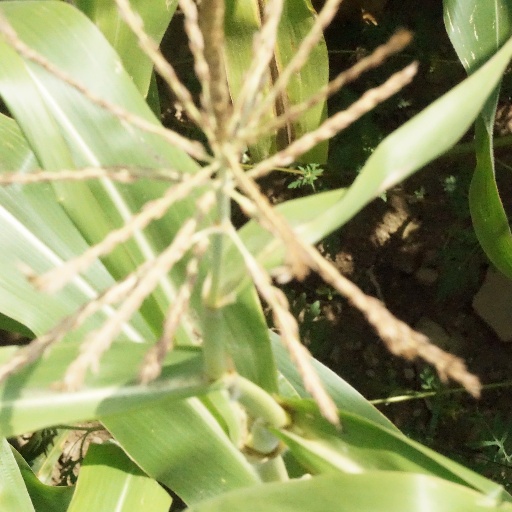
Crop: maize; corn